Hawkins Field (airport)

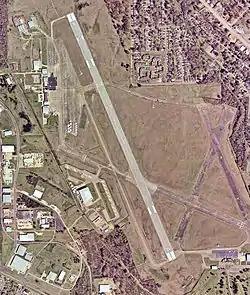
USGS 2003 orthophoto

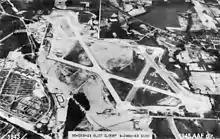
Jackson AAB Mississippi (June 1, 1943)

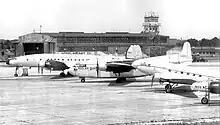
Mississippi Air National Guard 172d Air Transport Squadron C-121, C-119, C-47 aircraft and 183rd Tactical Reconnaissance Squadron RB-26 aircraft at Hawkins Field, 1962, with World War II era control tower, hangar, and buildings

Hawkins Field is a joint civil-military public airport in Jackson, Mississippi. It is owned by the City of Jackson and operated by the Jackson Municipal Airport Authority. The National Plan of Integrated Airport Systems for 2011–2015 called it a "general aviation" facility.